Answer in natural language. Consider the 3D positions of the objects in the scene and not just the 2D positions in the image. Is the centerpoint of  Doorway (highlighted by a blue box) at a higher height than Doorway (highlighted by a green box)? Choose between the following options: no or yes
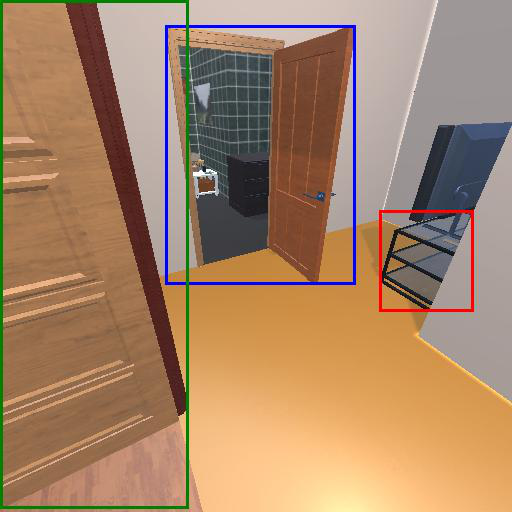
<answer>yes</answer>